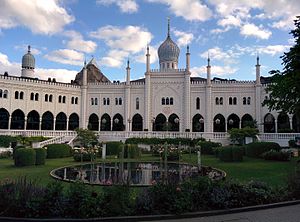
Hotel Nimb
Hotel Nimb i 2015.
Nimb Hotel er et af Københavns seks luksushoteller, der er tildelt fem stjerner. Det har adresse på Bernstorffsgade 5 og ejes og drives af Tivoli. Hotellet tilbyder 38 værelser & suiter, fire restauranter, to barer samt møde- og eventfaciliteter. Kokken Thomas Herman drev restauranten Herman i Nimb, der havde en stjerne i Michelinguiden.